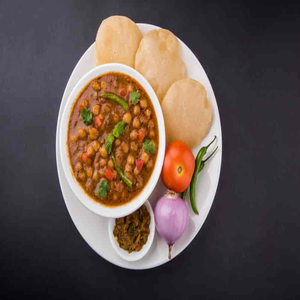
Dish: cholebhature